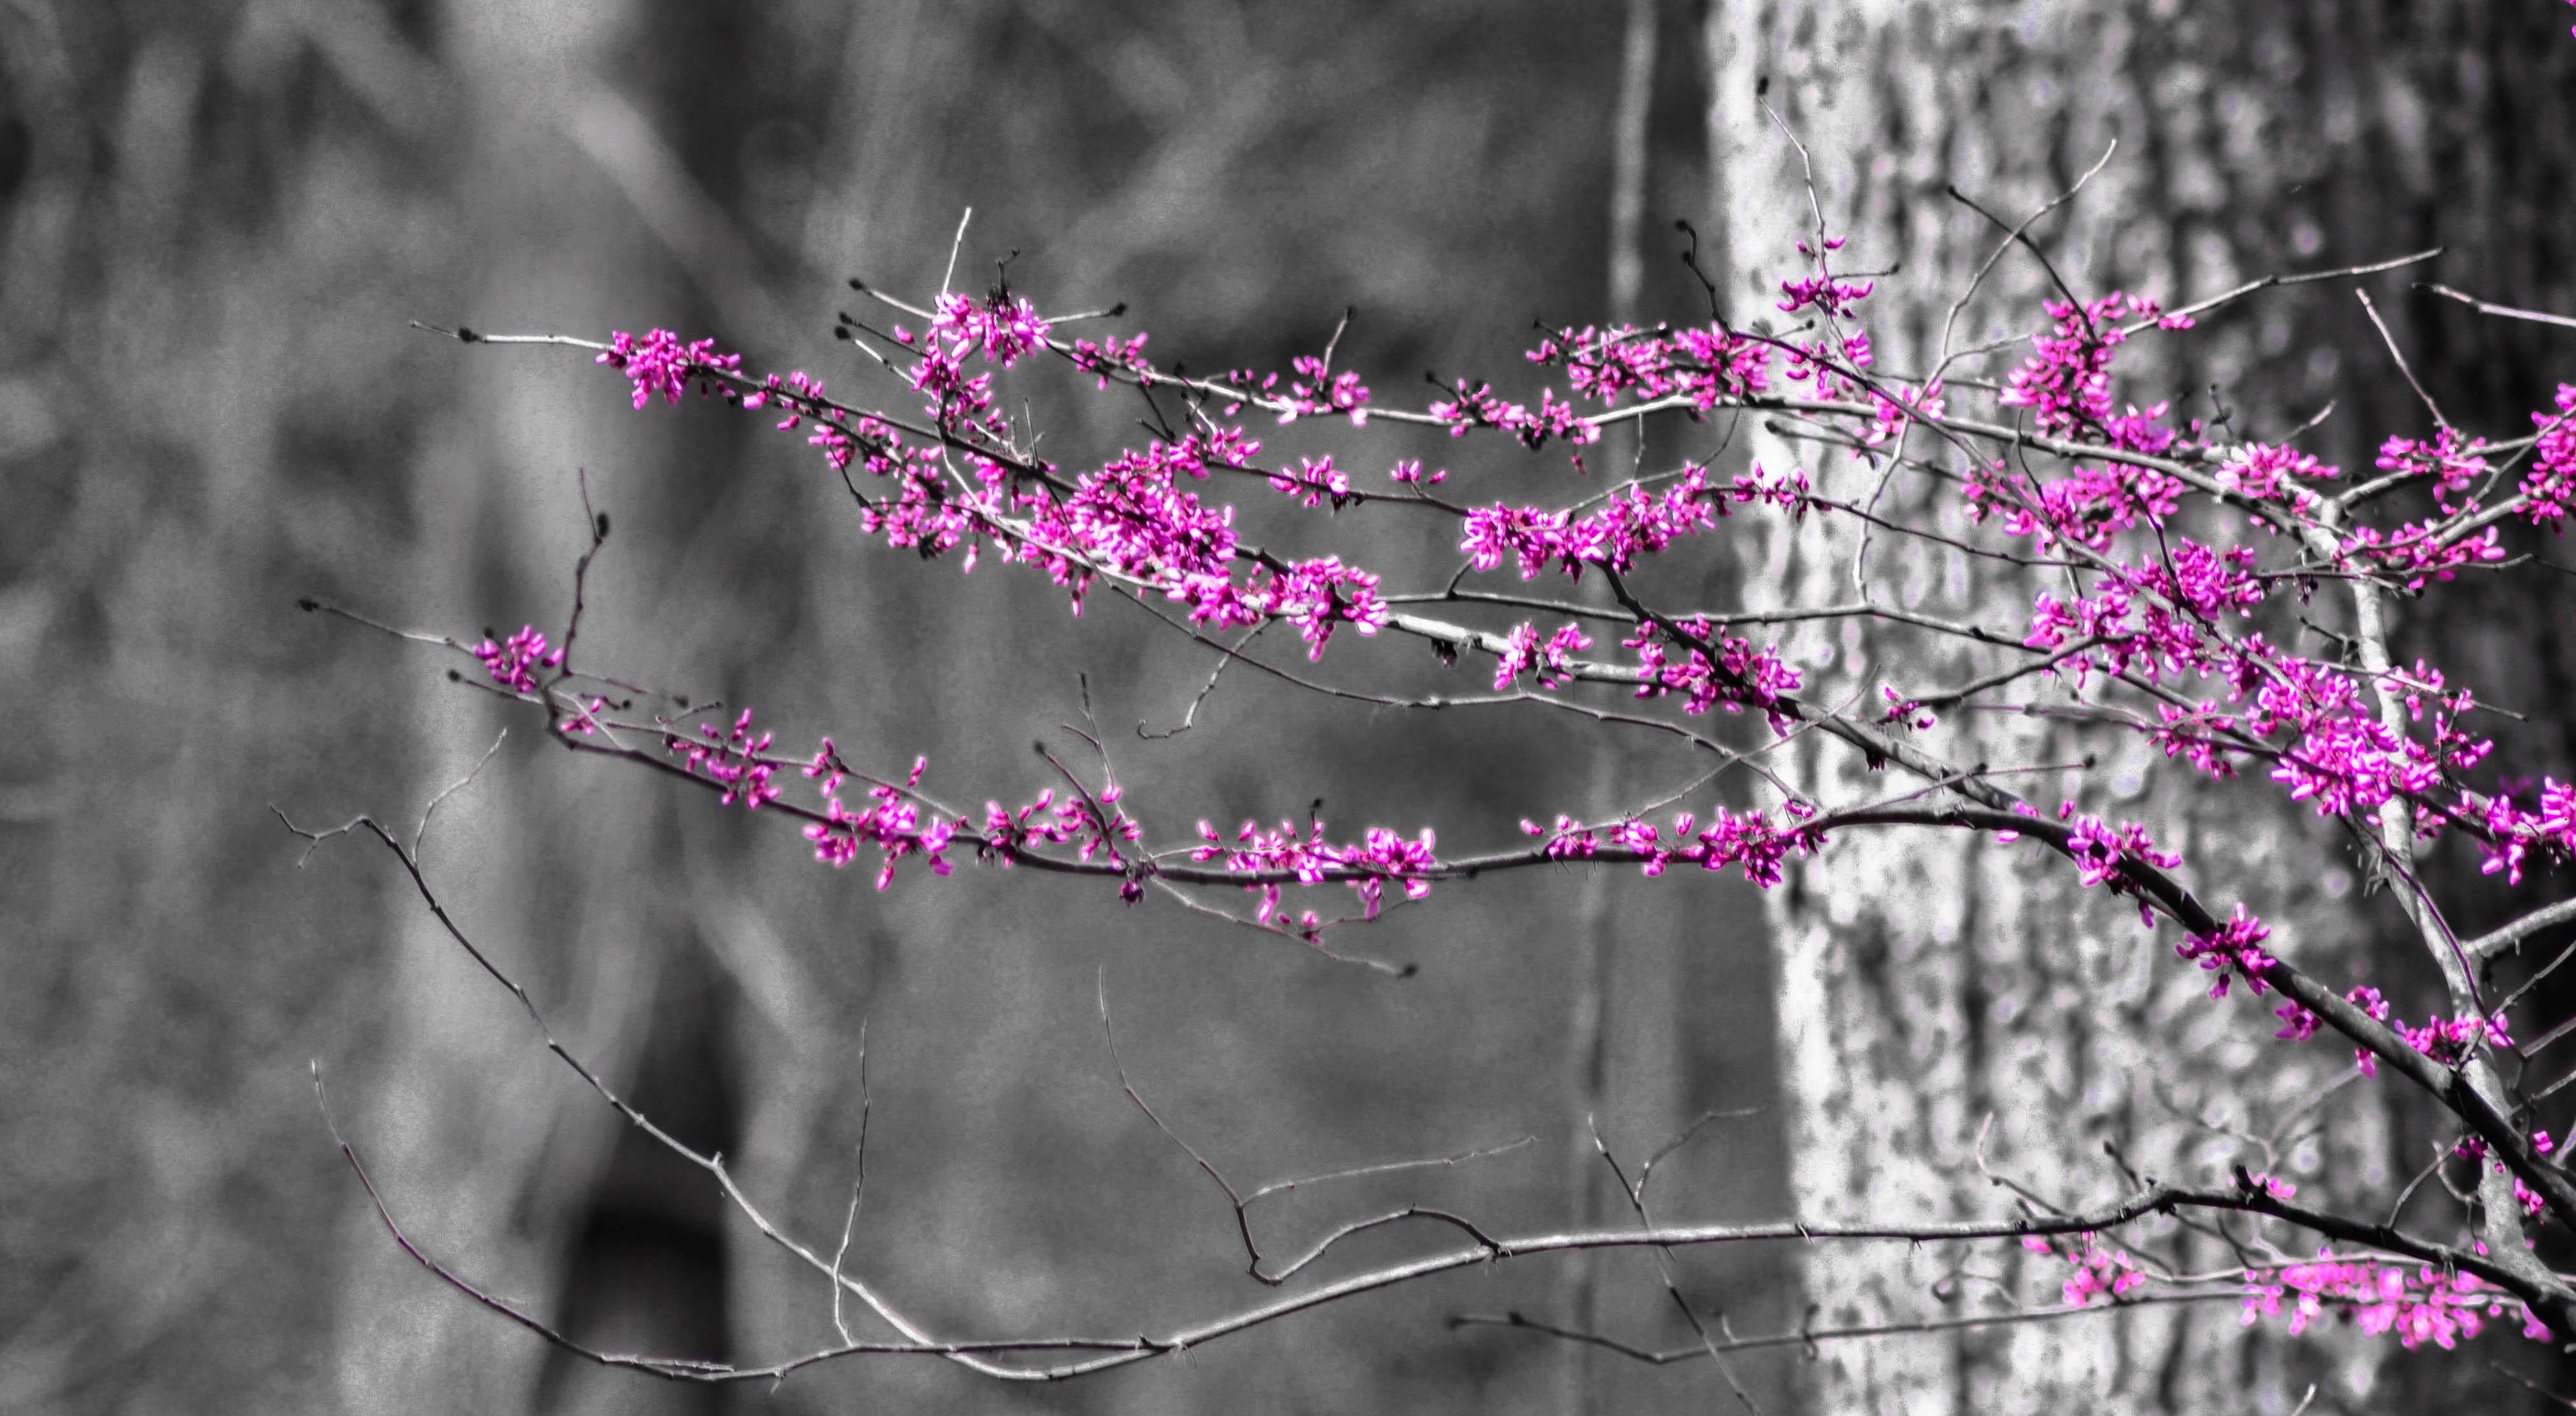
branch, black and white, plant, leaf, flower, frost, scrub, bush, line, weather, colorful, pink, flora, monochrome photography